Sport in Bulgaria

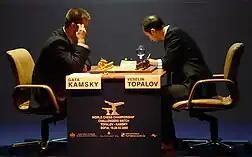
World Chess Championship - Challengers Match Topalov - Kamsky in Sofia, Bulgaria, 2009: Round 2.

Rugby union in Bulgaria dates back to the 1960s, possibly earlier. Bulgaria also has its own international men, women's and sevens teams.